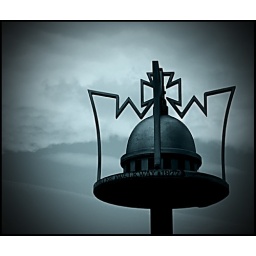
building in the sky